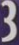
Number: 3